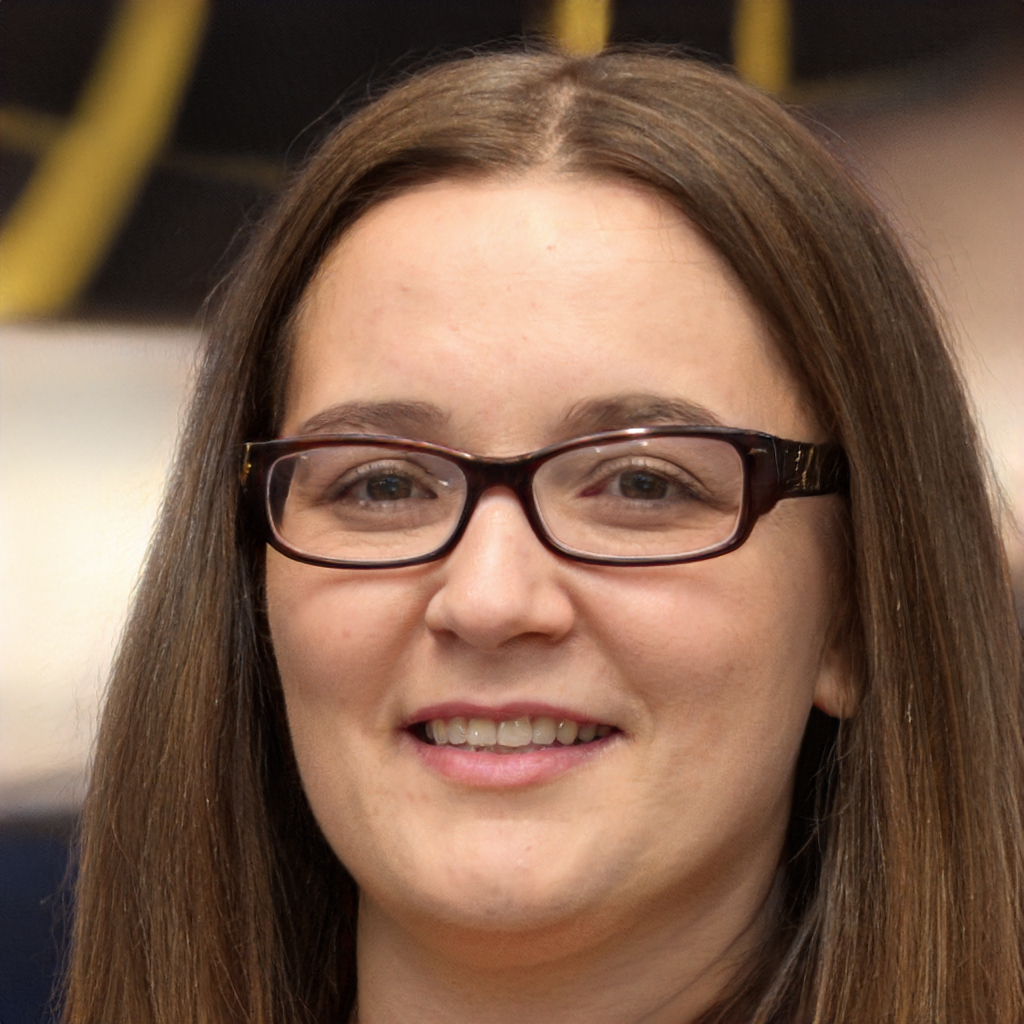
Gender: Female